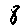
Label: 8